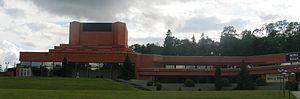
Viljandi est une ville et une commune urbaine d'Estonie, située dans le Viljandimaa, près du lac Võrtsjärv. C'est la préfecture du comté de Viljandi. La ville compte 17 868 habitants sur une superficie de 14,6 km², ce qui en fait la 6ᵉ ville la plus peuplée d'Estonie.